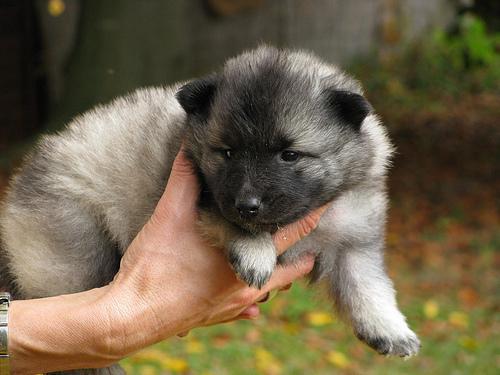
keeshond